Gustaaf Sorel

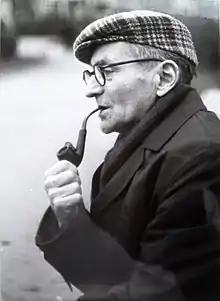

Gustaaf Sorel (17 January 1905, in Ostend – 14 May 1981, in Ostend) was a Belgian painter and draughtsman known for his representations of gloomy people and bleak street sights.